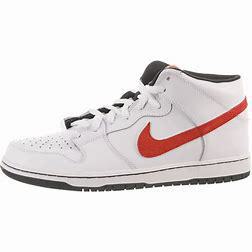
Brand: Nike
Model: Dunk Mid Pro SB